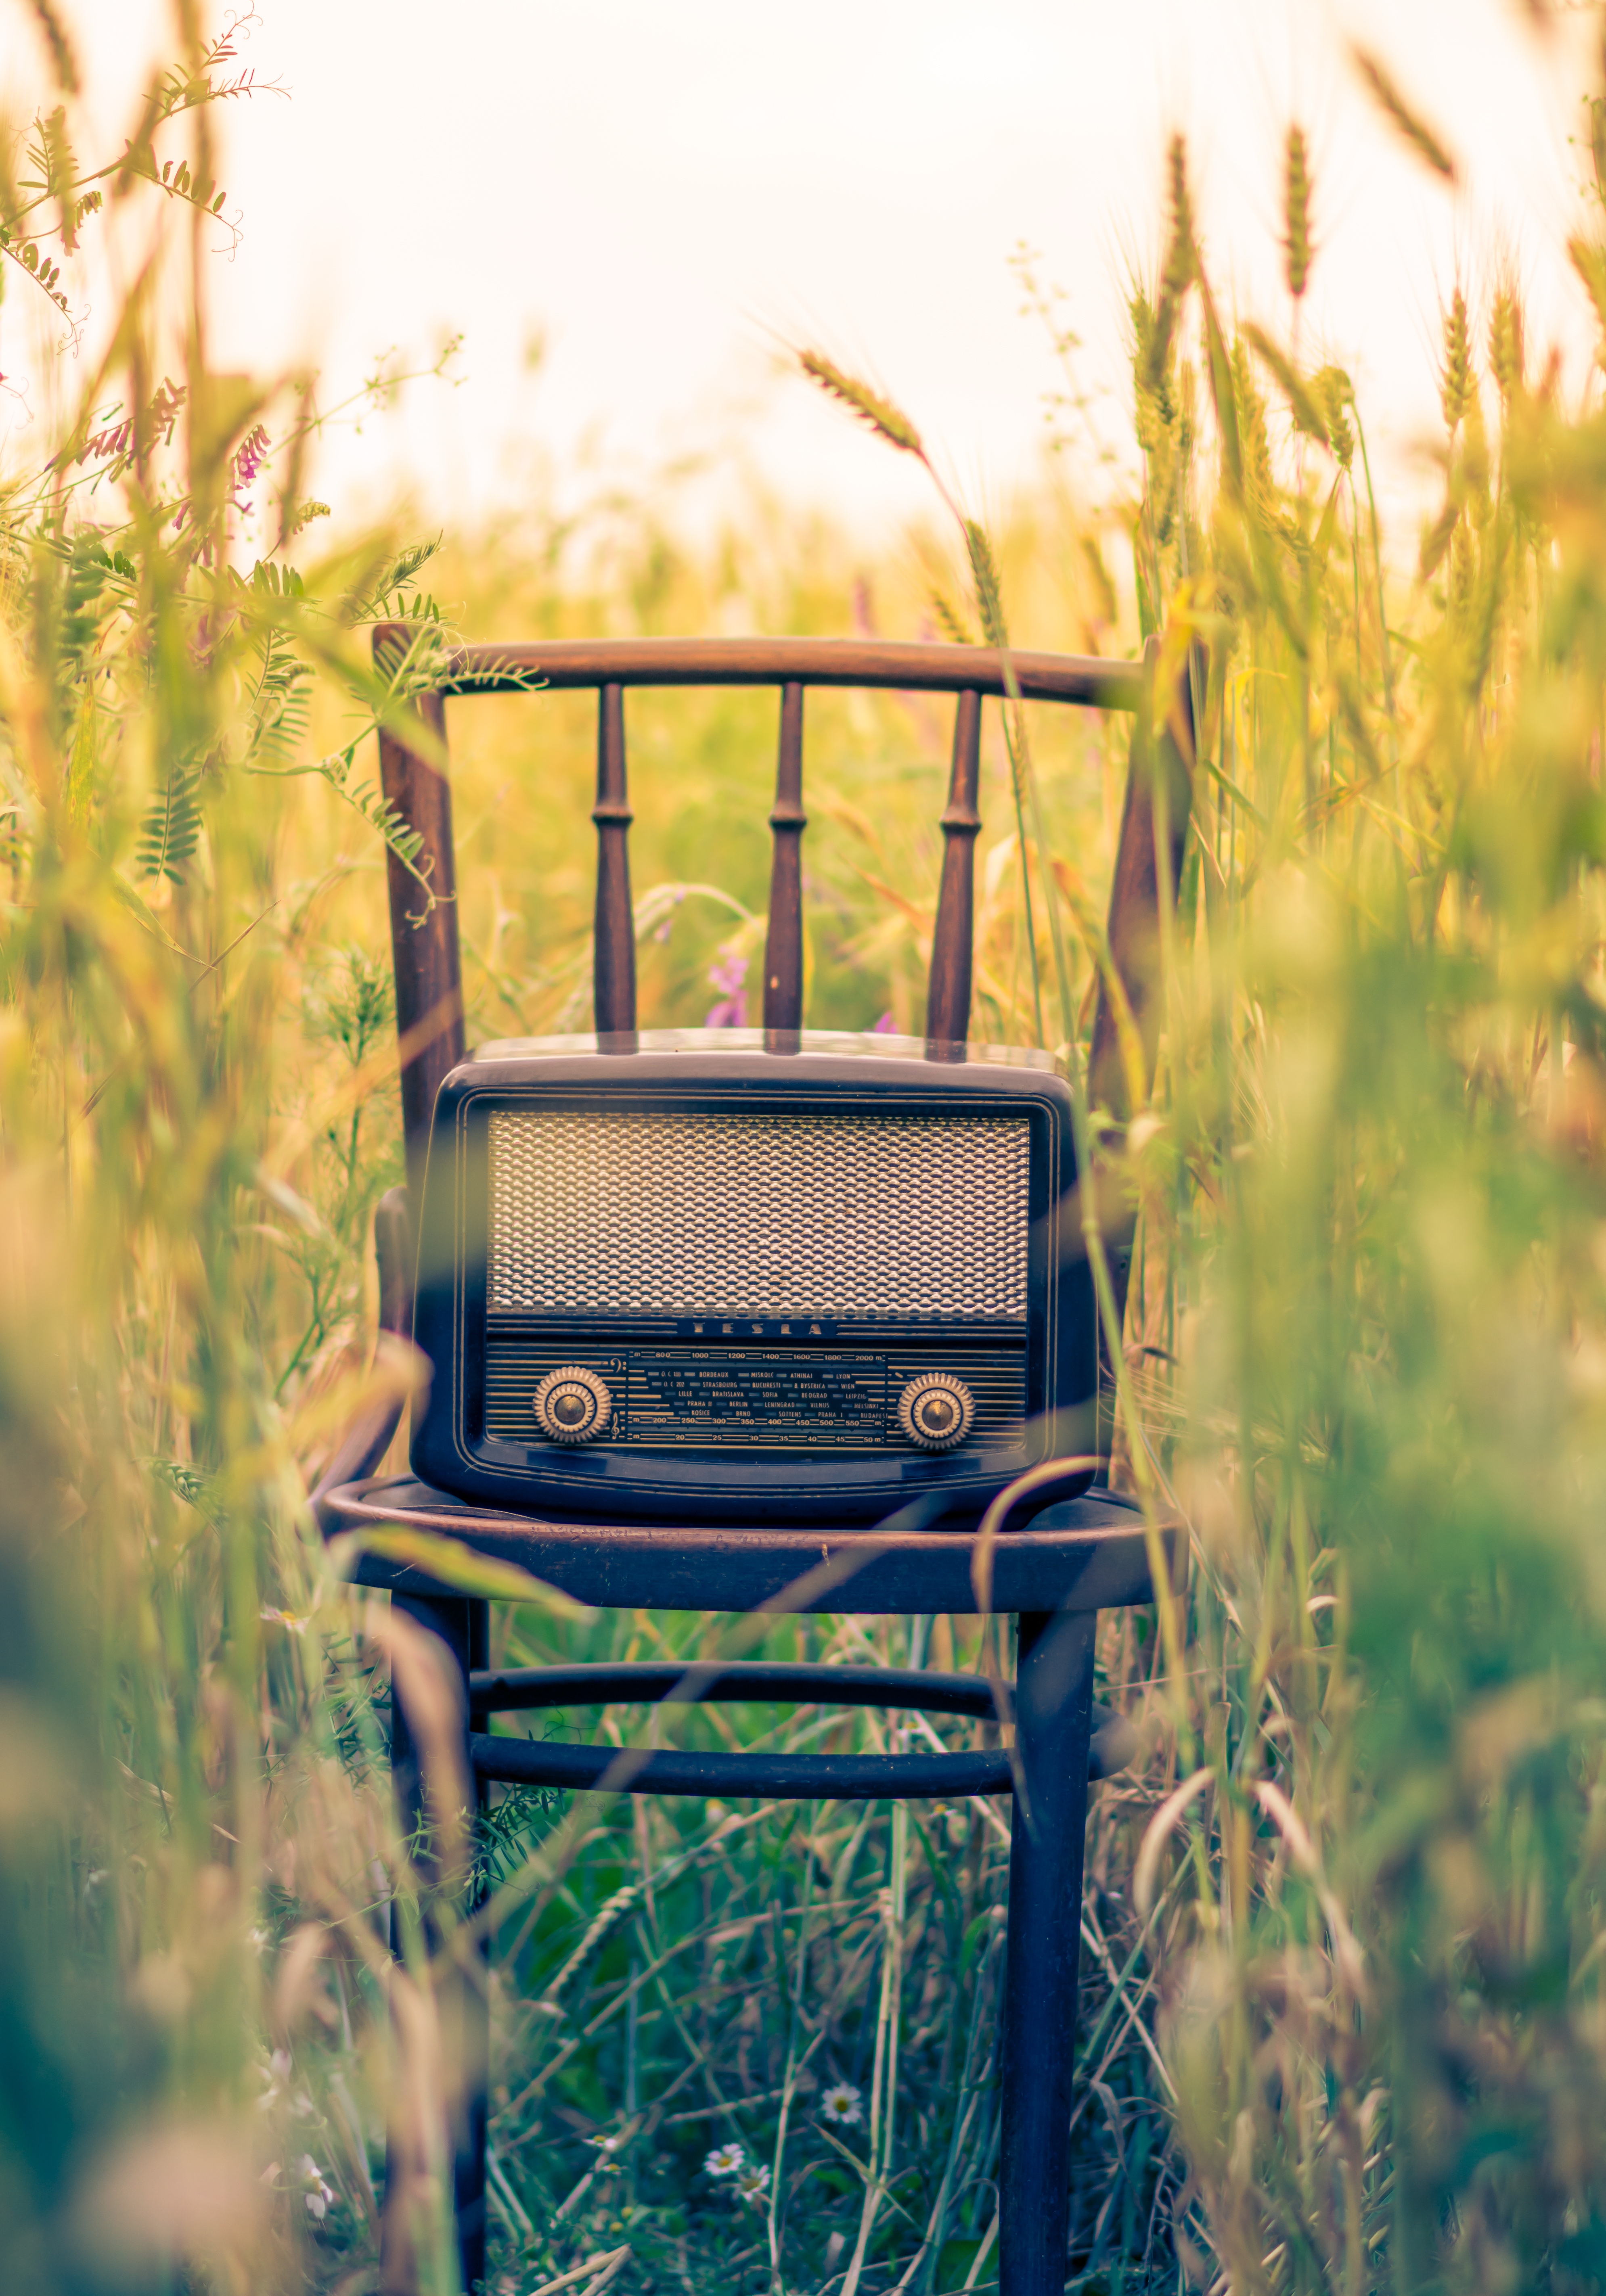
nature, green, grass, light, grass family, sunlight, leaf, plant, tree, chair, photography, landscape, meadow, furniture, grassland